Saint-Laurent, Paris

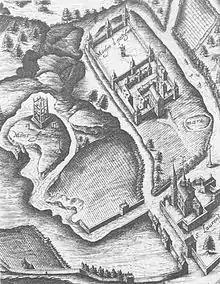
Plan of Paris in 1609 showing the Church (bottom right)

The church was built on the site of an ancient Roman road which passed through Paris. An earlier building on the site is mentioned in several ancient sources, but no trace of it has been found.